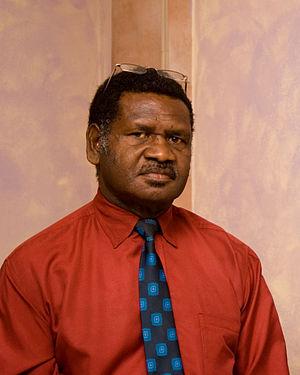
Le gouvernement Salwai, au Vanuatu, est le conseil des ministres nommé par le premier ministre Charlot Salwai le 11 février 2016. Issu des élections législatives du mois de janvier, il s'agit d'un large gouvernement de coalition, soutenu par une dizaine de partis politiques au Parlement.
Hamilson Lini Vanuarora, mieux connu sous le nom de Ham Lini, est un homme d'État de la République de Vanuatu qui fut Premier ministre du 11 décembre 2004 au 22 septembre 2008, vice-Premier ministre et ministre des Travaux publics du 22 septembre au 2 octobre 2008, puis ministre de la Justice du 2 octobre 2008 au 18 novembre 2009, chef de l'opposition du 18 novembre 2009 au 2 décembre 2010 et de nouveau vice-Premier ministre ainsi que ministre des Échanges, du Commerce, de l'Industrie et du Tourisme du 2 décembre 2010 au 24 avril 2011, du 13 mai au 16 juin 2011, du 26 juin 2011 au 21 mars 2013 et du 15 mai 2014 au 11 juin 2015.